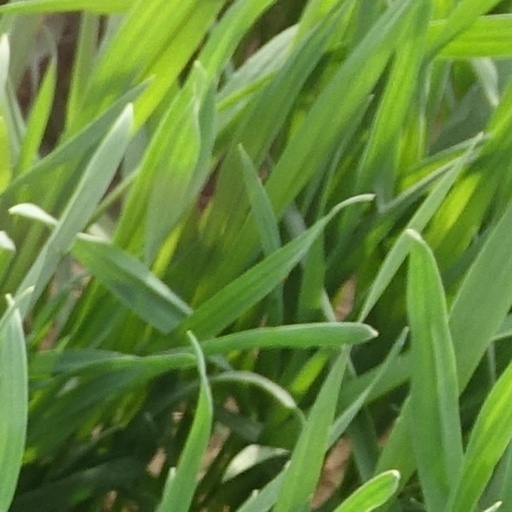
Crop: wheat